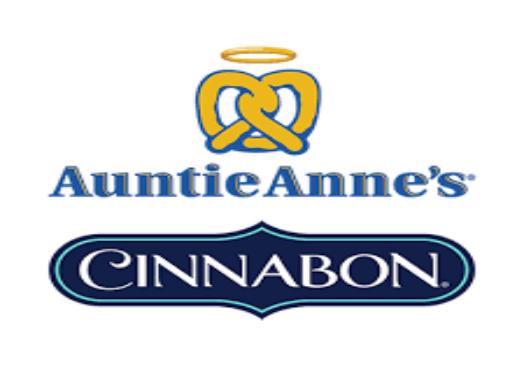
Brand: Auntie Anne's-1
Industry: Food